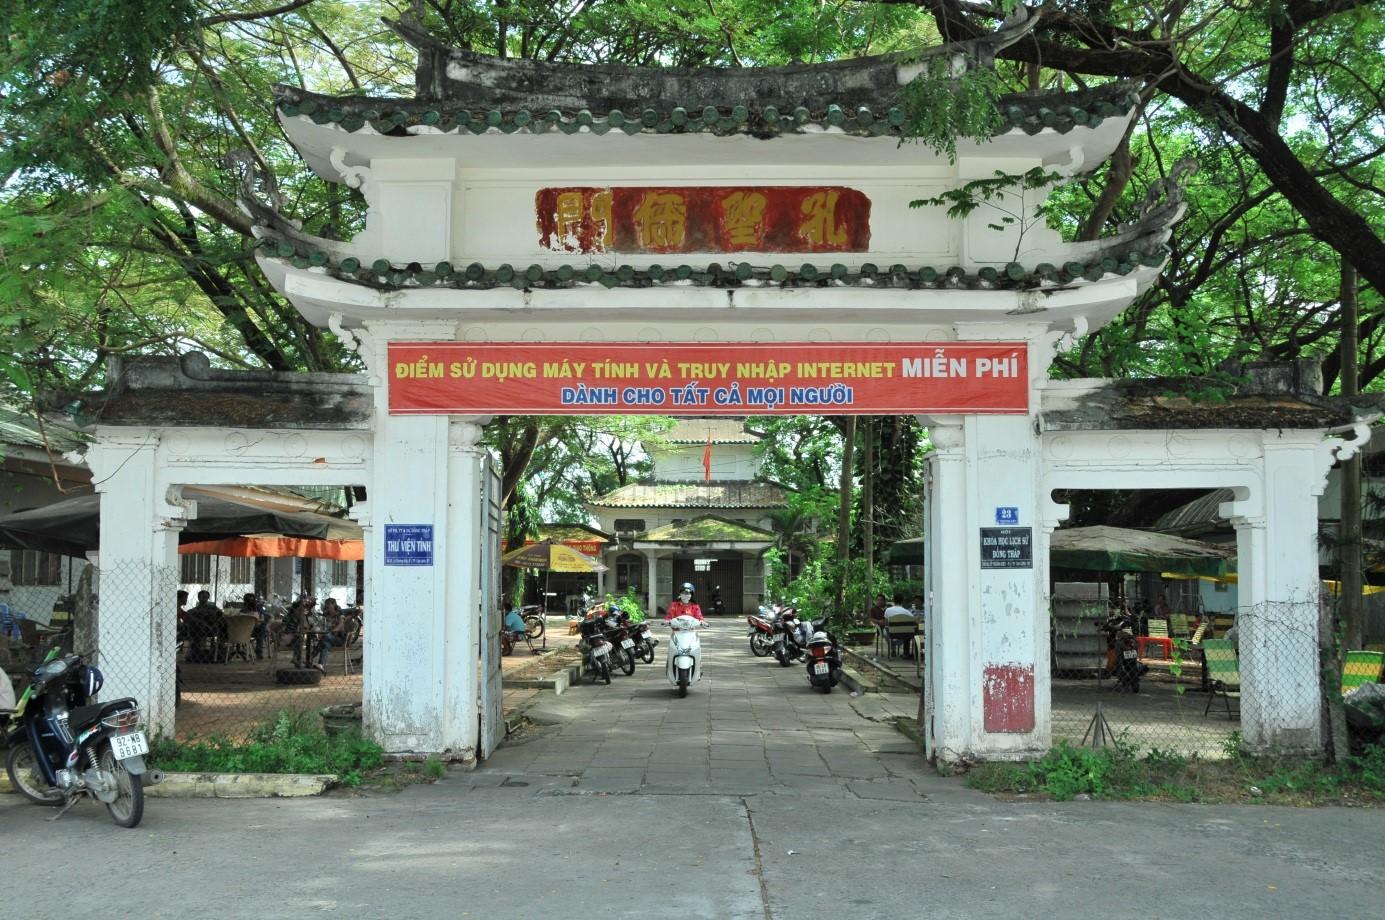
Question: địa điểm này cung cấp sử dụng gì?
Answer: máy tính và truy cập internet miễn phí dành cho tất cả mọi người